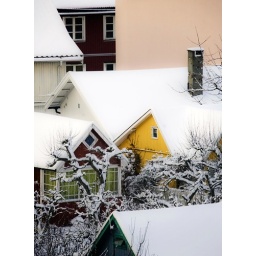
2009 february : Etterstad kollonihage in Oslo. Snow on the roof tops of the litle wooden houses. Photo; Heidi Voss-Nilsen